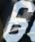
Number: 6